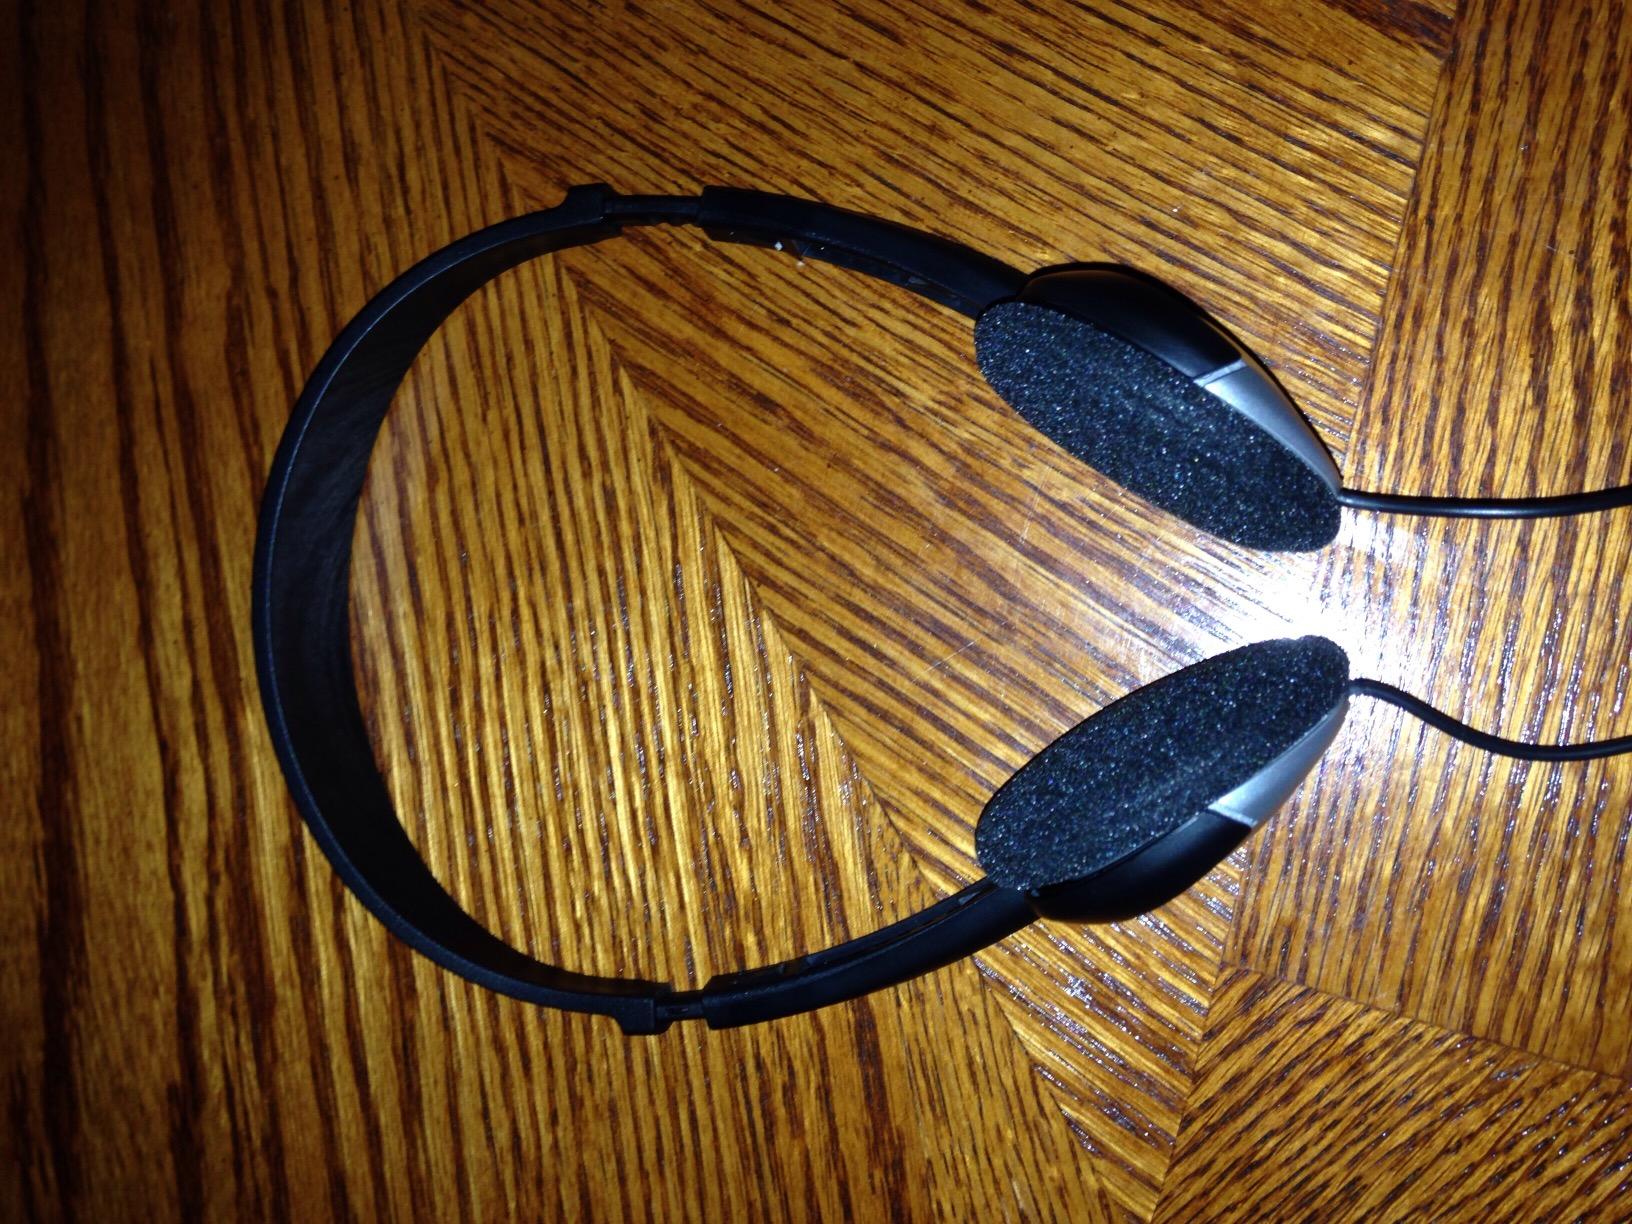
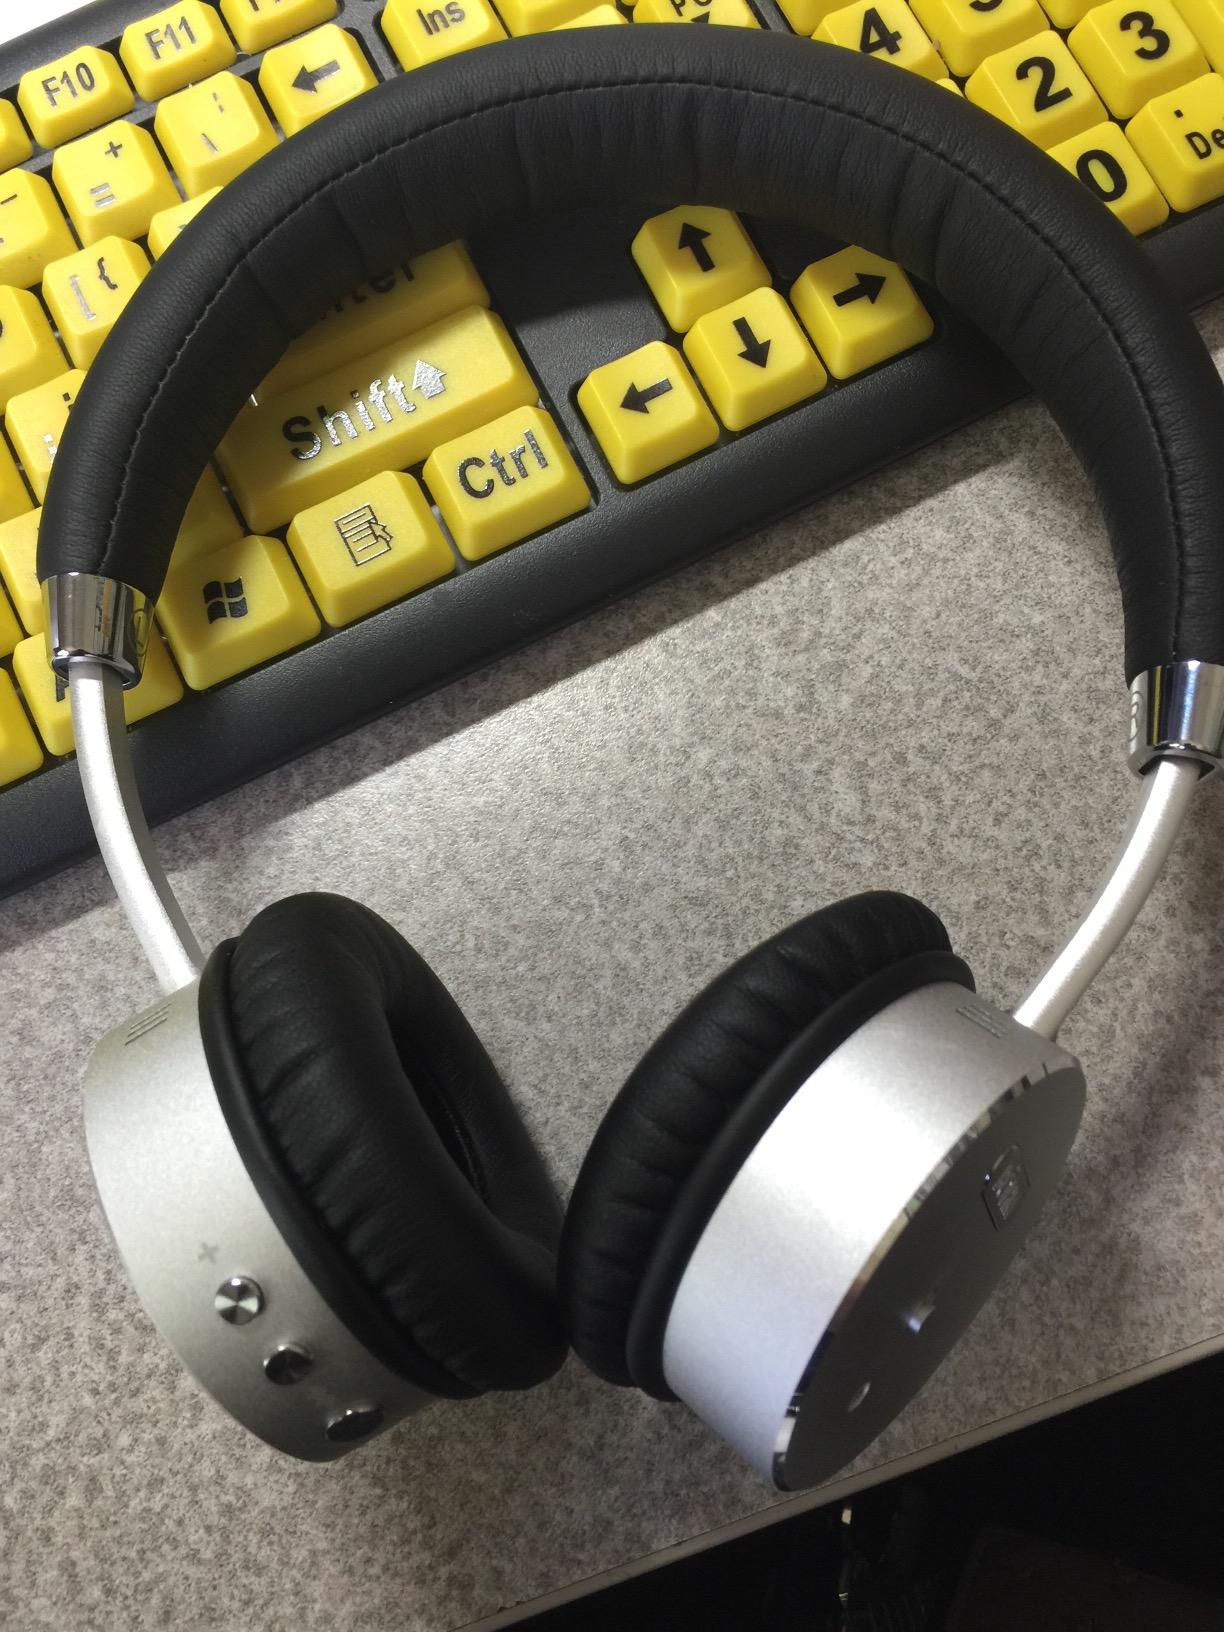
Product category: headphones
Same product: no